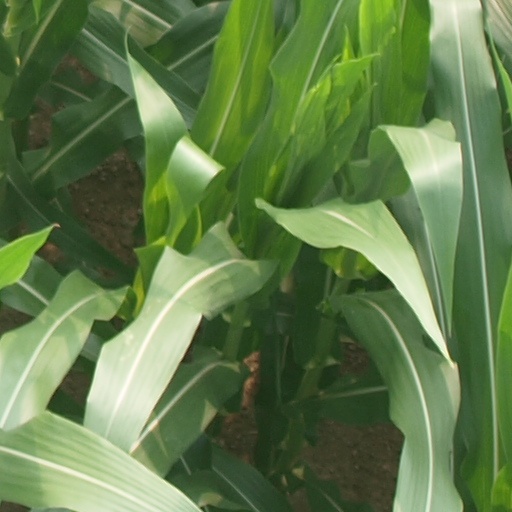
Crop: maize; corn